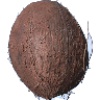
Label: Cocos 1